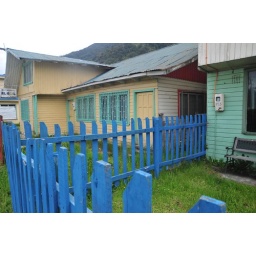
Puerto Chacabuco setting. Small community in the mountains in Chile. blue wooden fence corrugated iron roof. lawns. bench